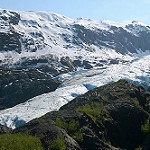
Scene: Outdoor